Kadri Jäätma

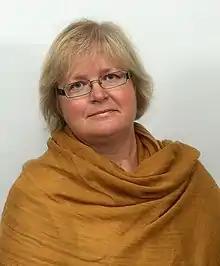
Kadri Jäätma

Kadri Jäätma (born 4 February 1961 in Tallinn) is an Estonian ceramicist, actress and politician. She was a member of IX Riigikogu.